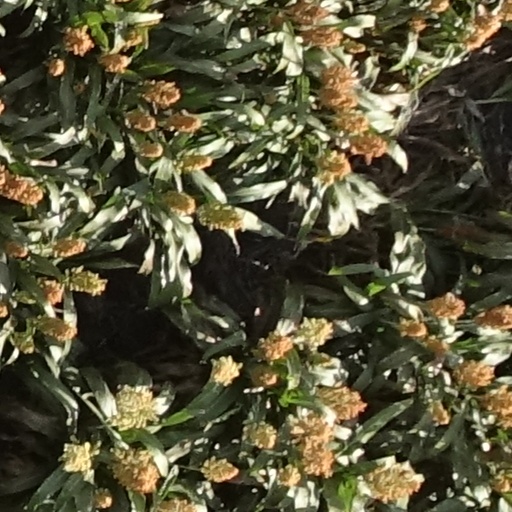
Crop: sorghum